Ardersier

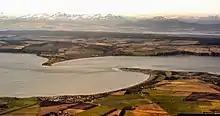
View of Ardersier, Chanonry Point, and Fort George

In 2013, refurbishing was started of Ardersier War Memorial Hall. It re-opened for the public in 2014.